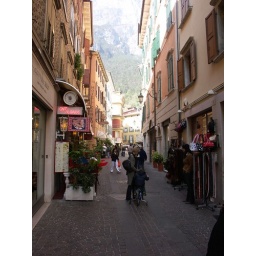
Side street in Riva del Garda (with the mountains in the back).